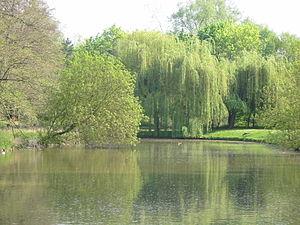
Le parc de Reigate and Banstead à Brunoy (Essonne).
Brunoy est une commune française située à vingt et un kilomètres au sud-est de Paris dans le département de l’Essonne en région Île-de-France; elle se trouve dans la région historique de la Brie française. C’est le siège de la communauté d'agglomération du Val d'Yerres et du doyenné de Brunoy-Val d’Yerres. La commune est partagée entre les cantons d'Épinay-sous-Sénart et d'Yerres.